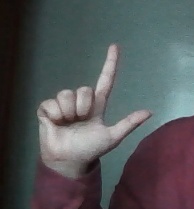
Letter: laam